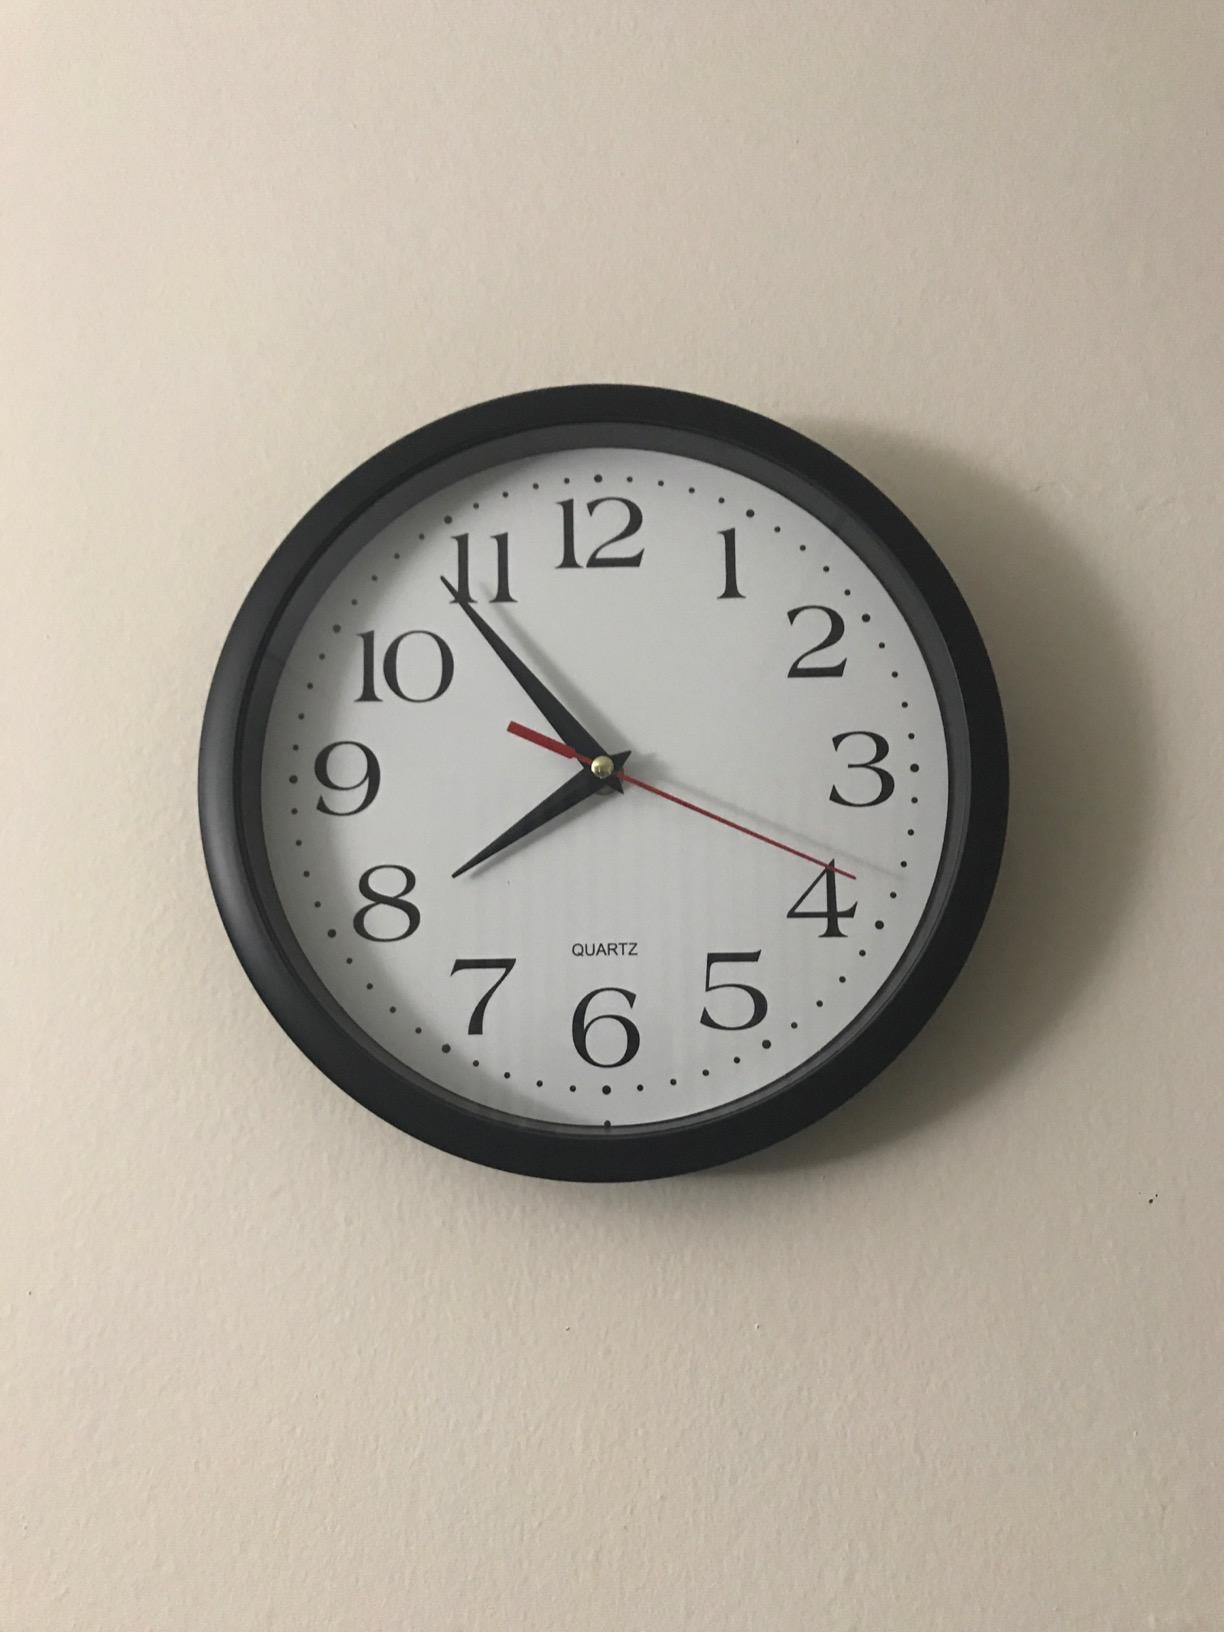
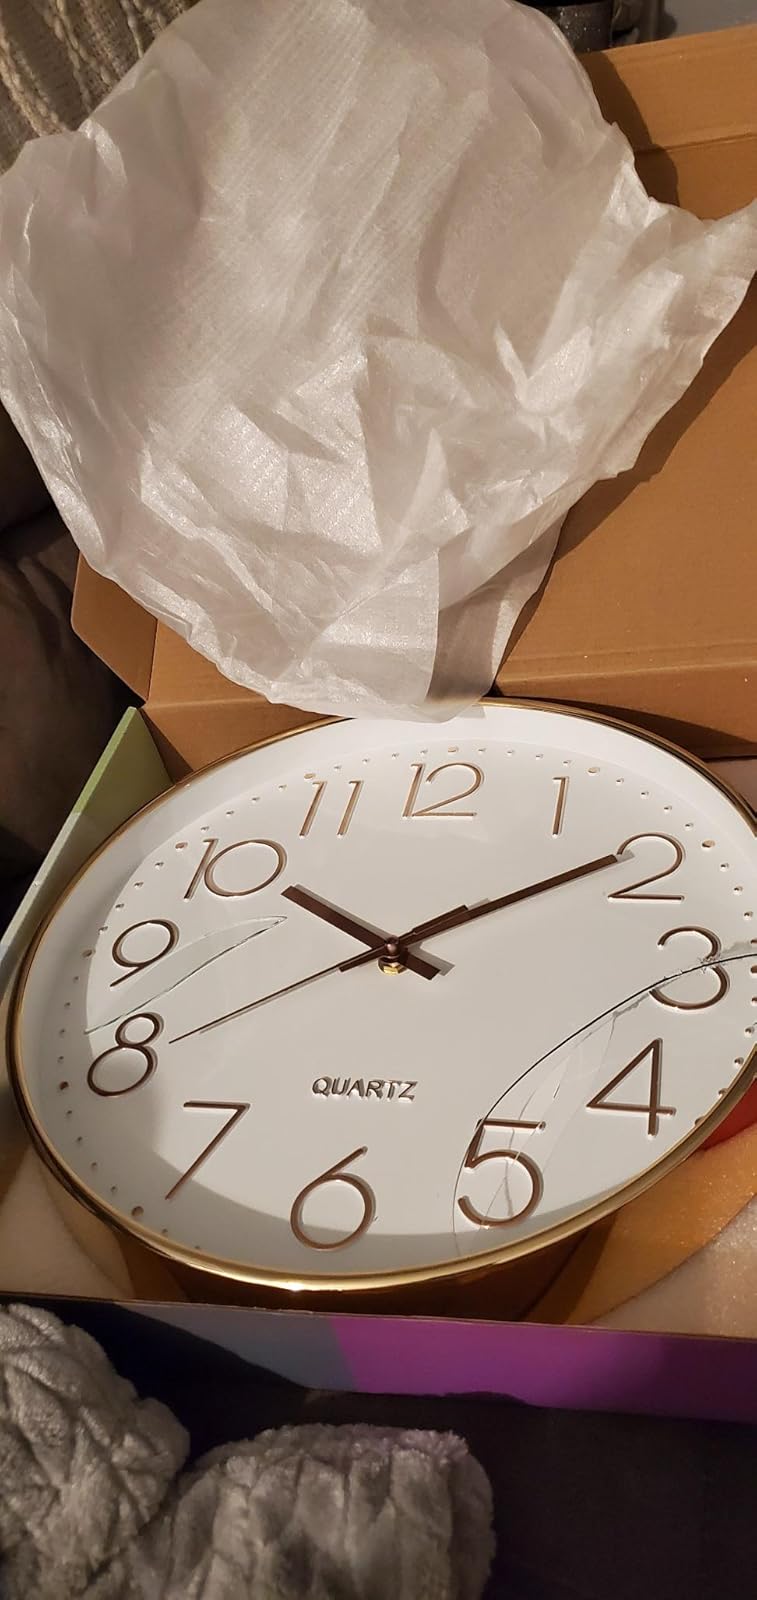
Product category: clock
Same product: no